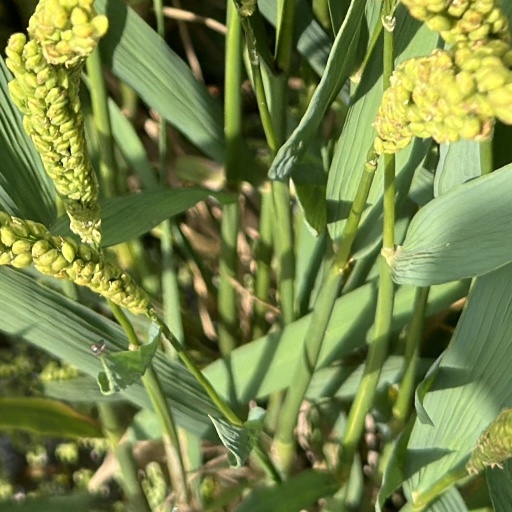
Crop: rice